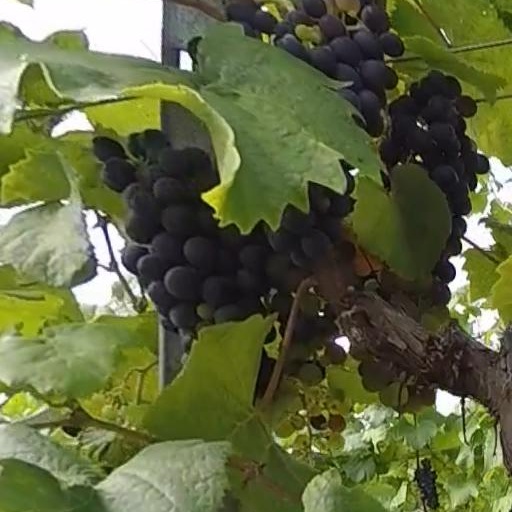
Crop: grape